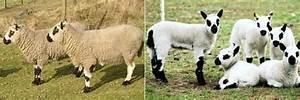
sheep